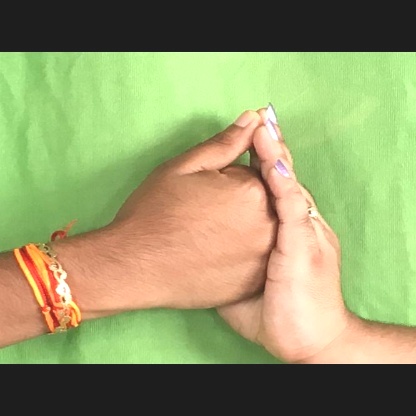
Mudra: Shanka